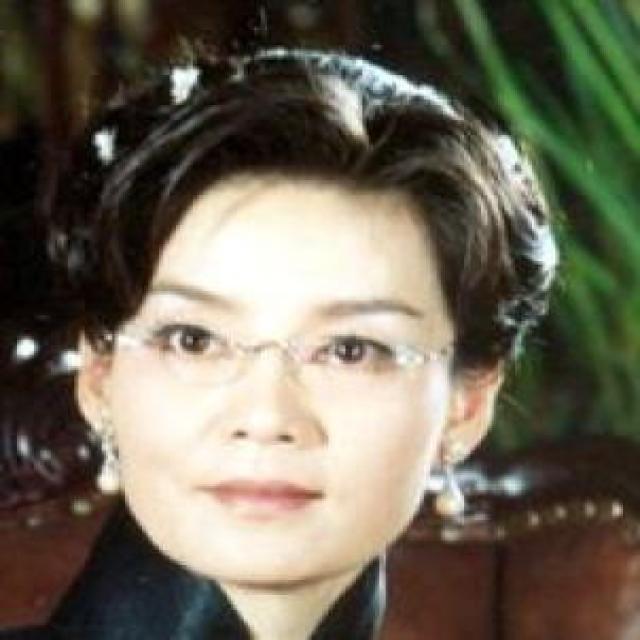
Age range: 45-64